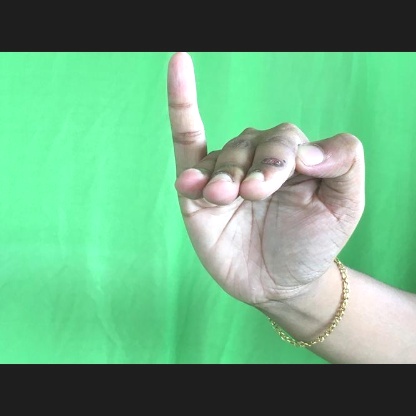
Mudra: Hamsapaksha